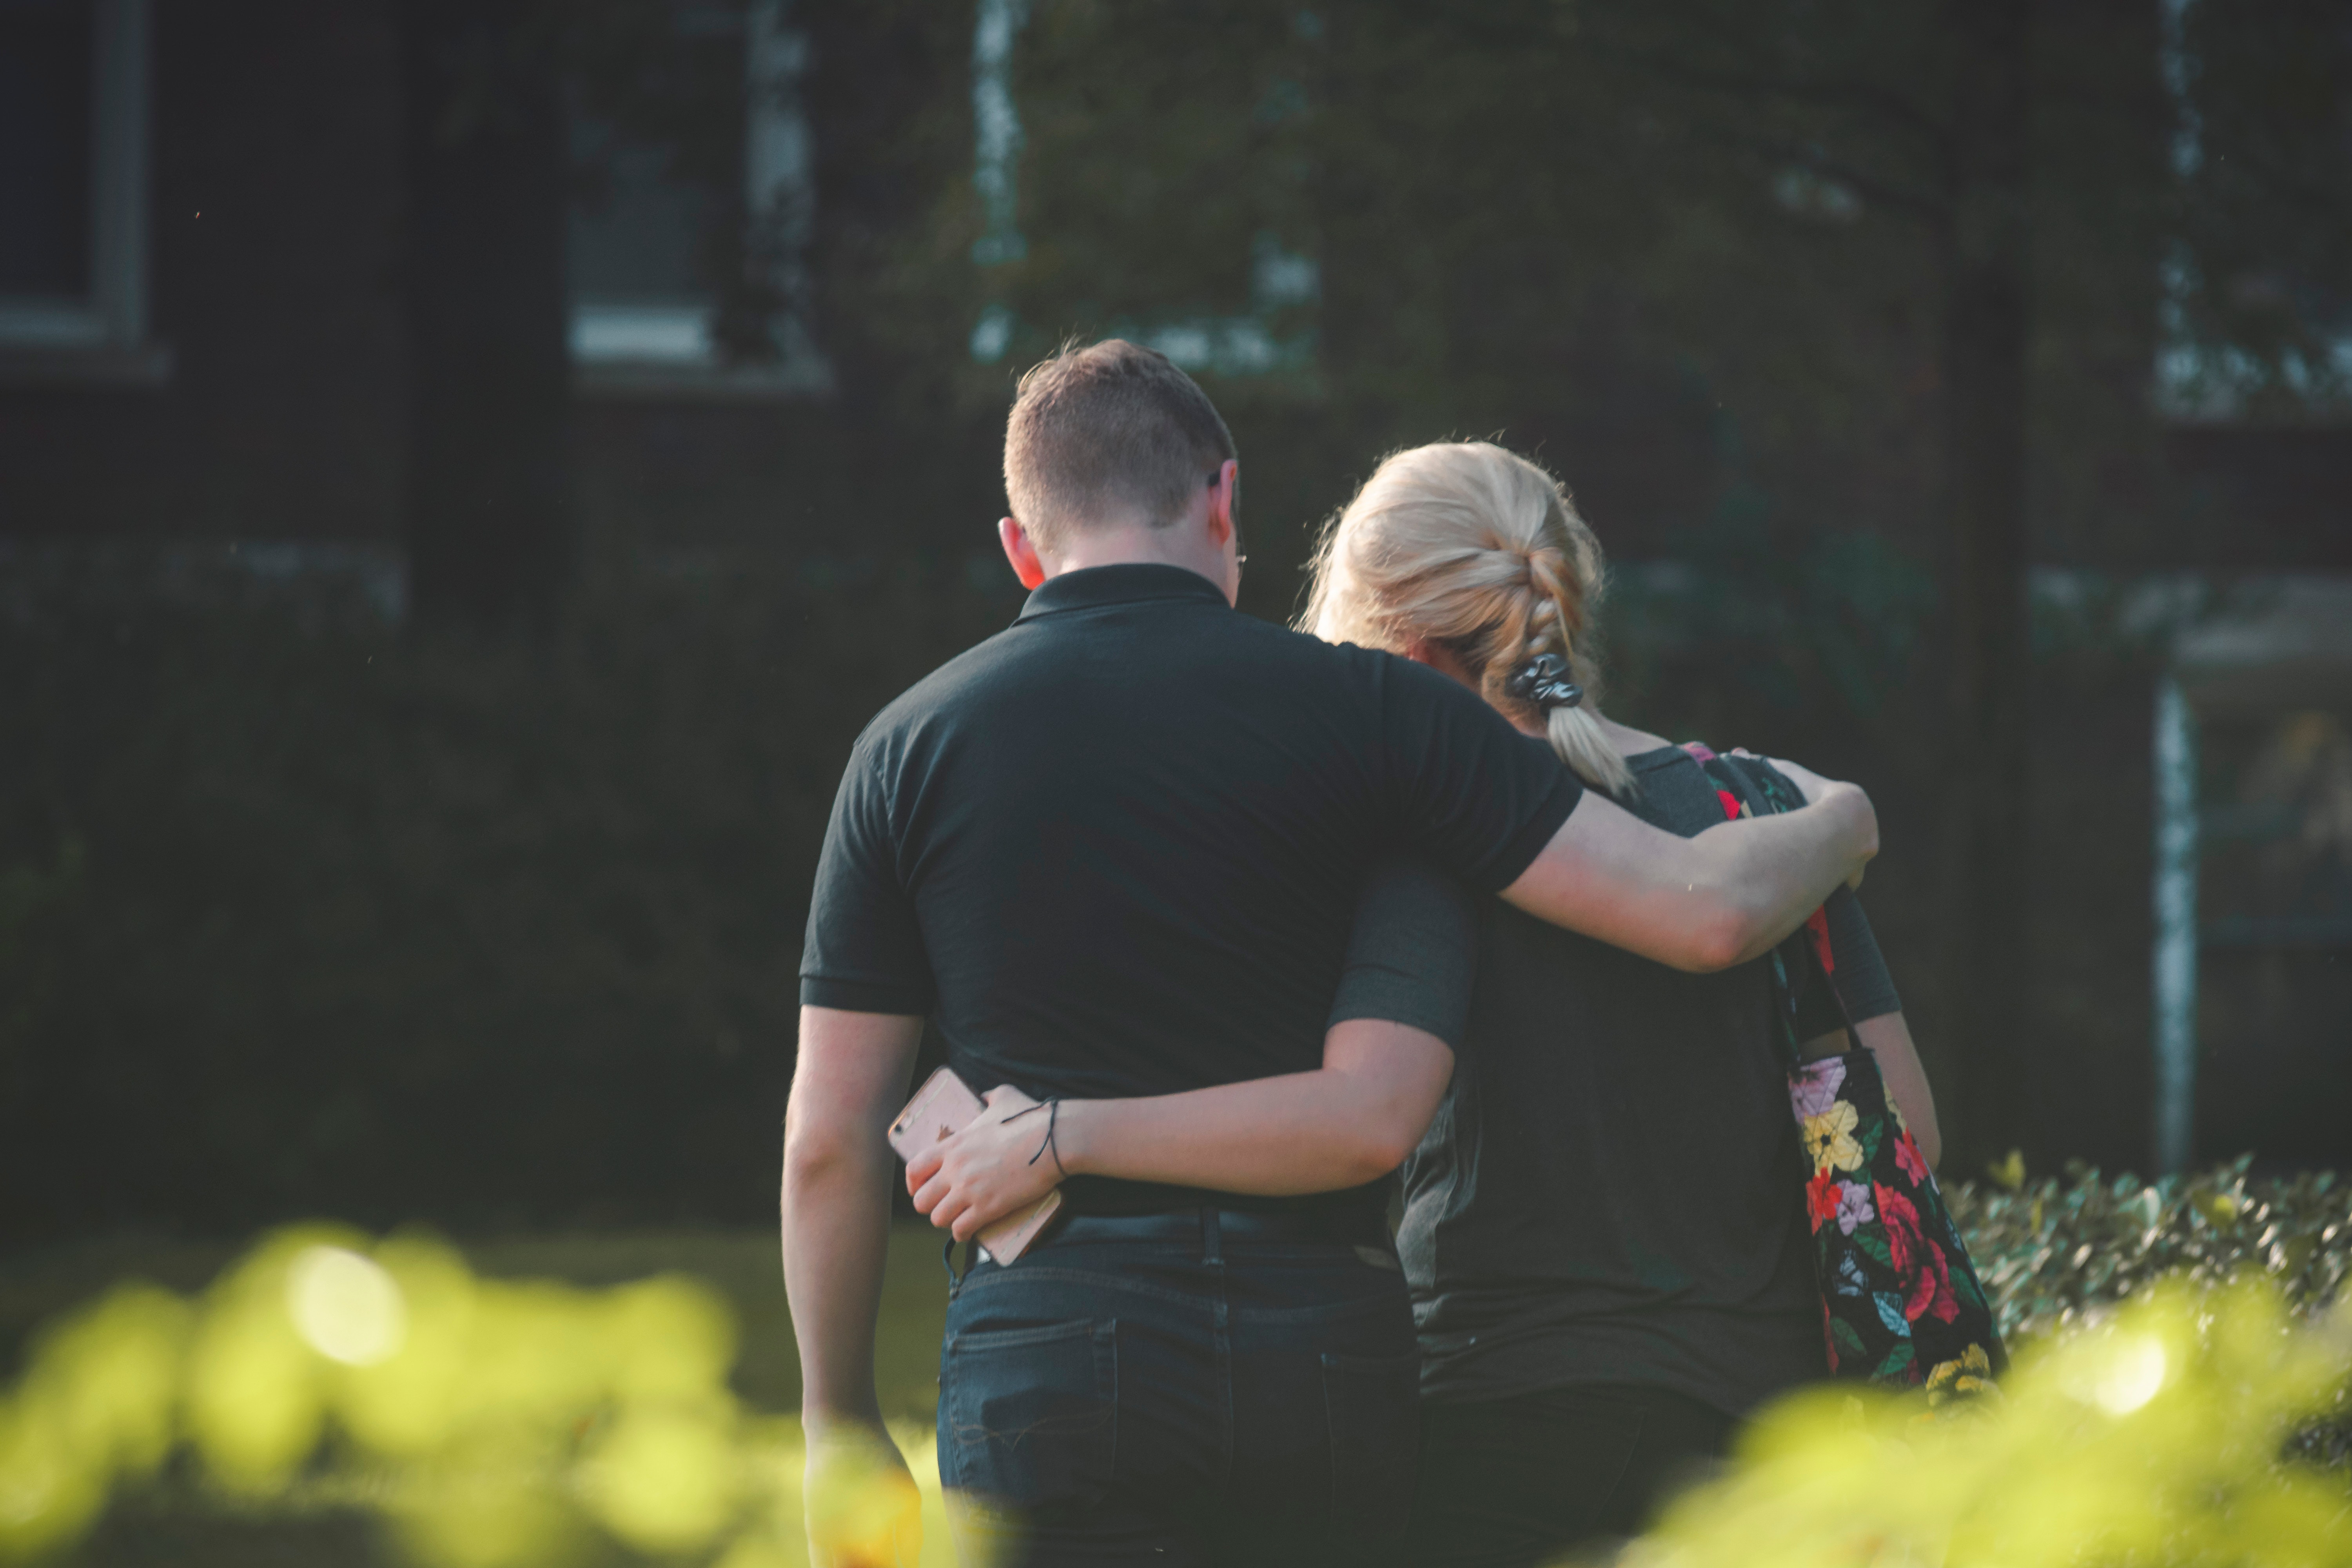
photograph, green, vertebrate, photography, emotion, ceremony, event, interaction, fun, grass, plant, tree, girl, recreation, love